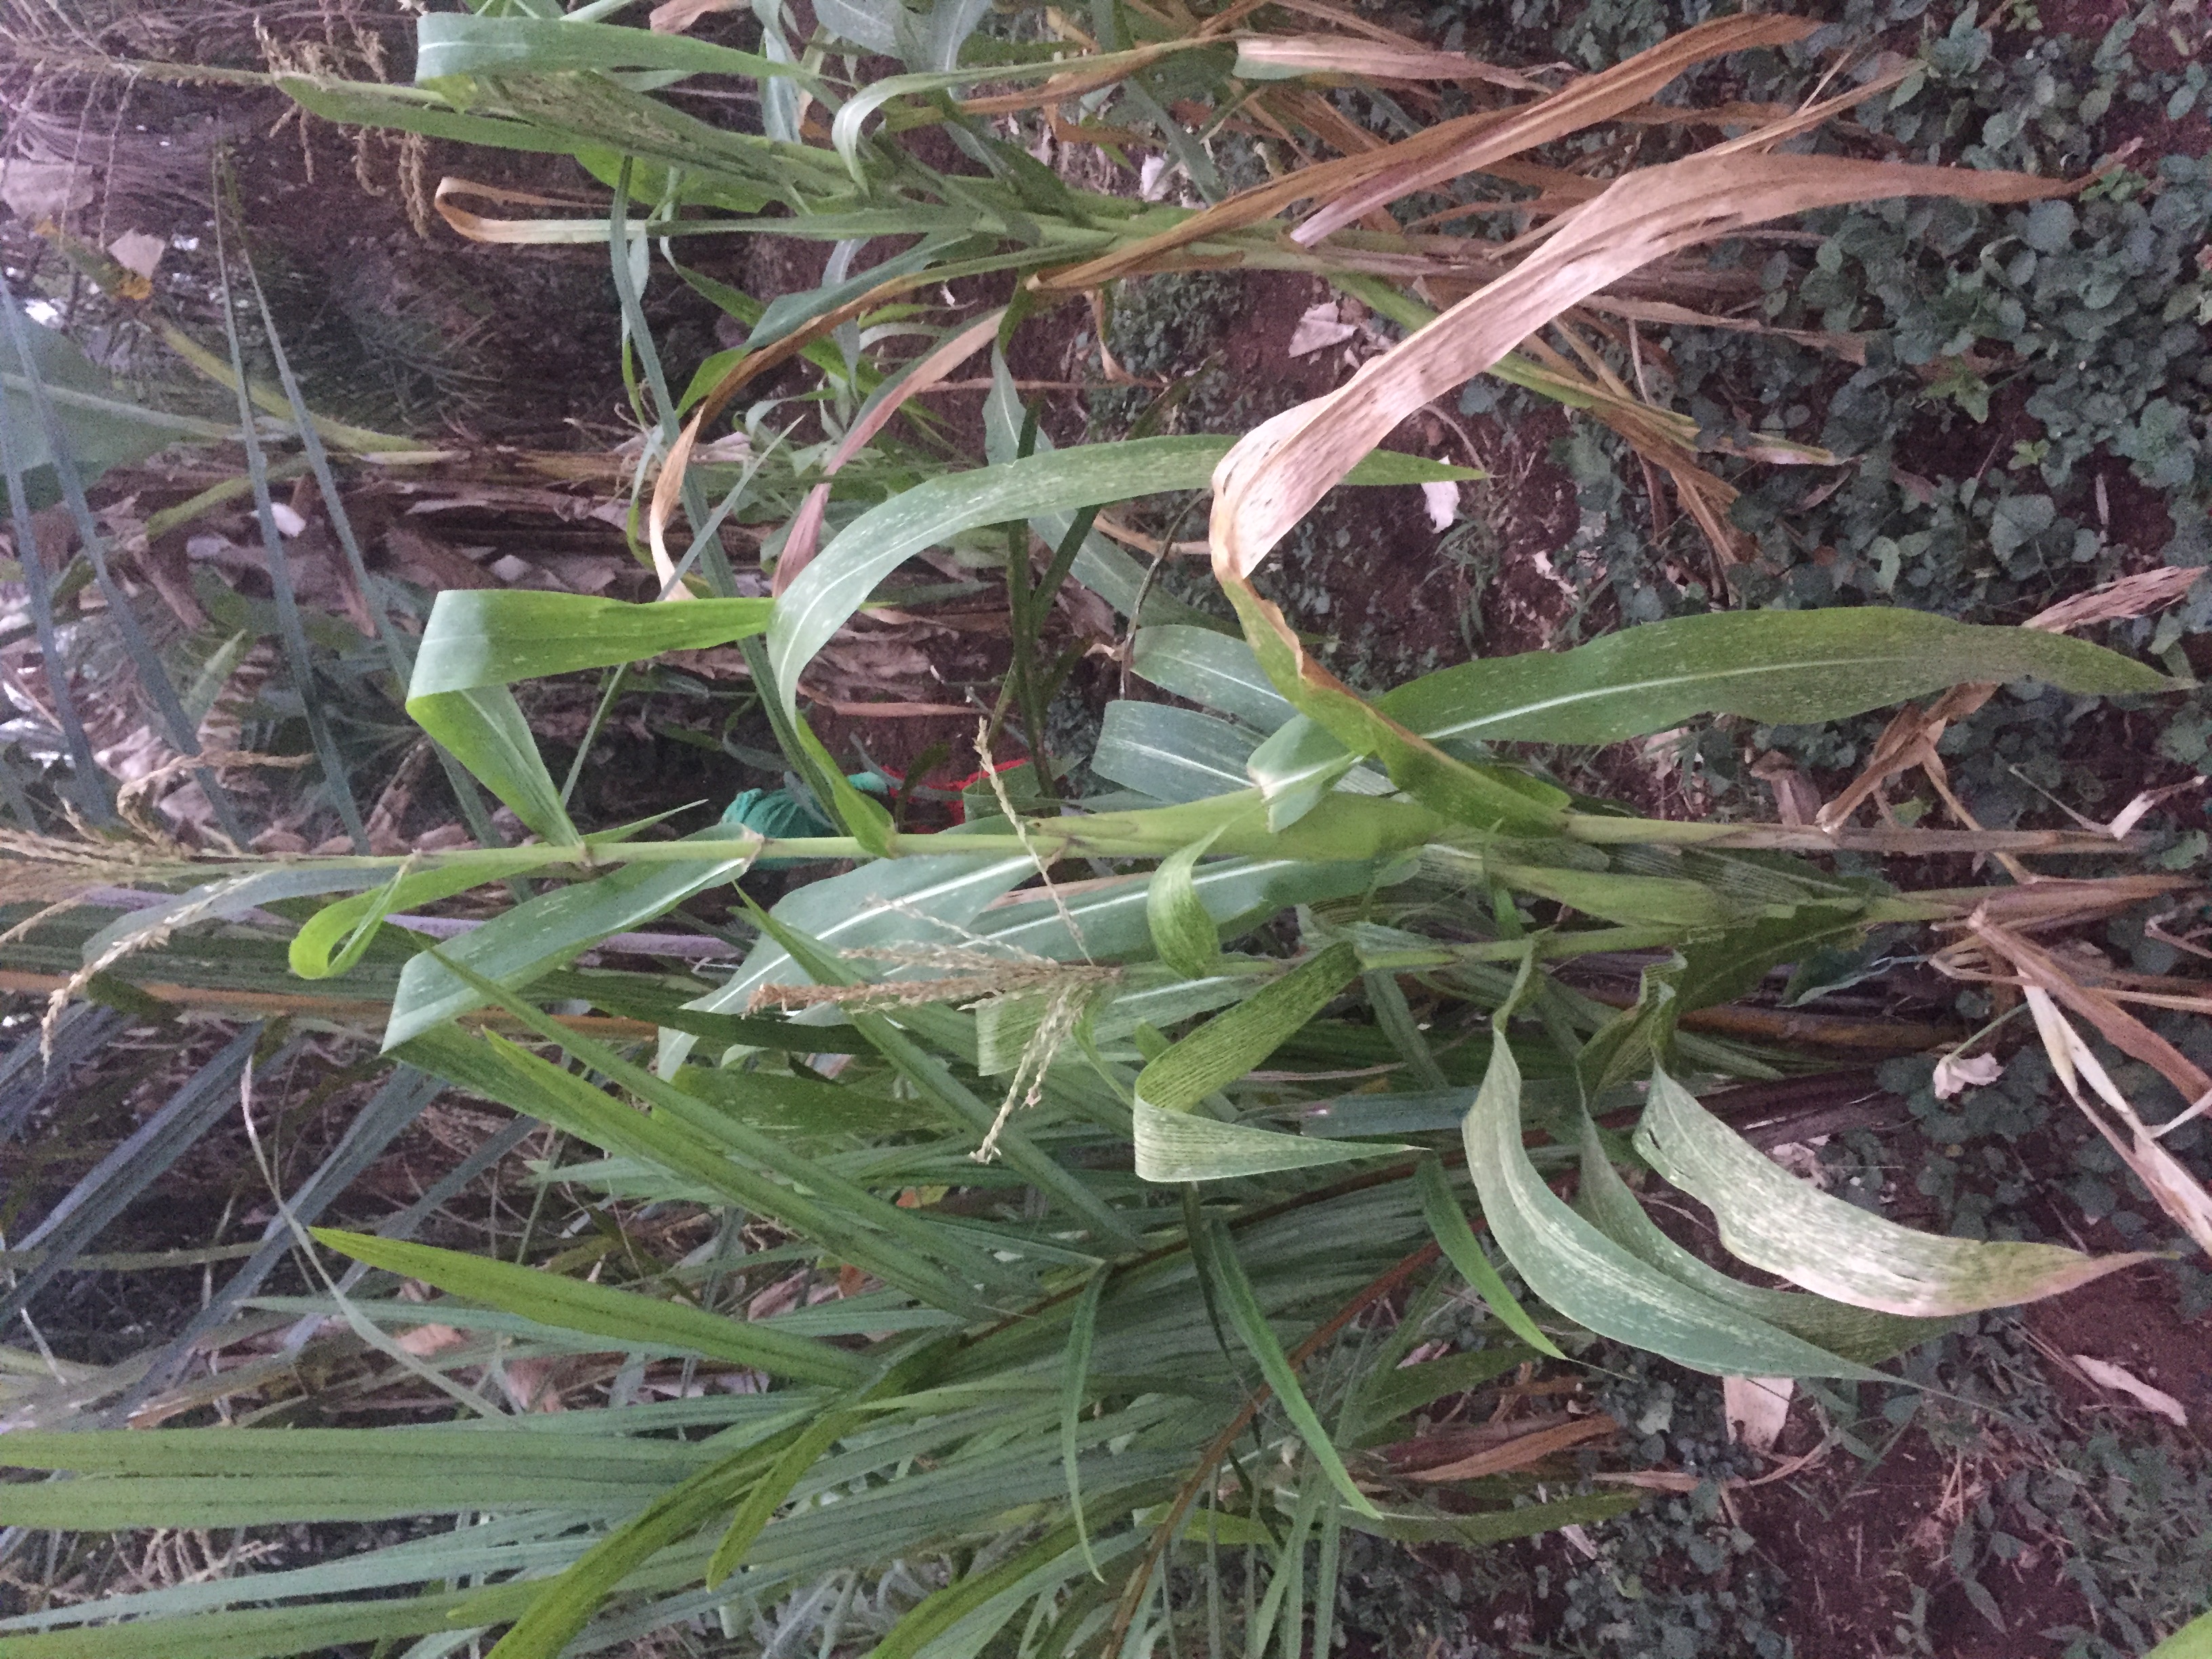
Label: helminthosporium_leaf_blight